Saint-Ouen-d'Aunis

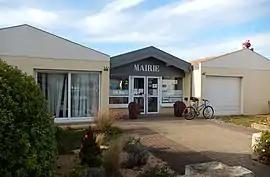
The town hall in Saint-Ouen-d'Aunis

Saint-Ouen-d'Aunis (literally "Saint-Ouen of Aunis") is a commune in the Charente-Maritime department in the Nouvelle-Aquitaine region in southwestern France.